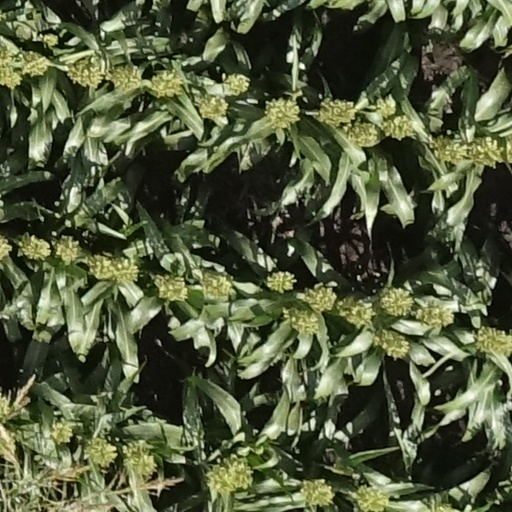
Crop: sorghum